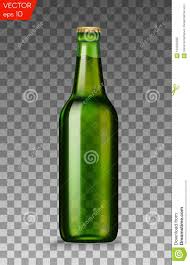
Waste category: glass